Bara (genre)

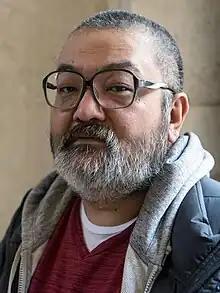
Gengoroh Tagame, whose manga in "G-men" is credited with shifting the aesthetics of gay manga towards masculine men

The trend towards lifestyle-focused publishing continued into the 1990s, with the founding of the magazines "Badi" ("Buddy") in 1994 and "G-men" in 1995. Both of these magazines included editorial coverage of gay pride, club culture, and HIV/AIDS-related topics alongside gay manga and other erotic content. "G-men" was co-founded by Gengoroh Tagame, who made his debut as a gay manga artist in 1987 writing manga for "Sabu", and who would emerge as the most influential creator in the medium.